Immeke Mitscherlich

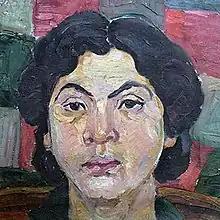
Portrait of Immedke Mitscherlich by Theodor Steinkühler (1919)

Immeke Mitscherlich née Emma Catarina Caroline Schwollmann (1899–1985) was a German textile artist. After completing studies in weaving in the late-1920s at the Bauhaus in Dessau, she married the artist Alexander Mitscherlich in March 1929 and moved with him to Krefeld in 1932. When her husband died in 1940, she worked for various textile manufacturers and taught at Krefeld's Textilingenieurschule (Weaving School) where she remained until her retirement in 1965. Her most celebrated work is the huge tapestry she created for the Landtag of North Rhine-Westphalia.